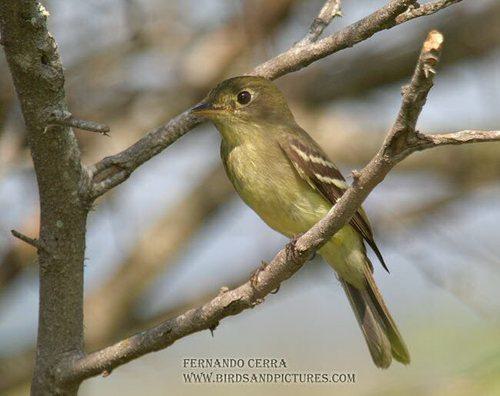
A photo of a yellow bellied flycatcher